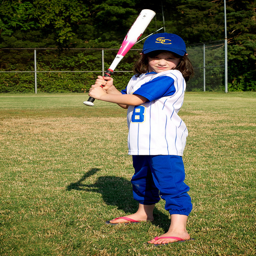
A little girl holding a baseball bat on a field
A young girl in a baseball uniform posing with a bat.
A young girl wearing a baseball uniform and wearing flipflops holding a bat.
a small girl baseball player is holding a bat
A young man holding a bat standing in a field.